Gateways (organization)

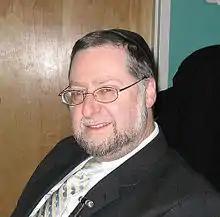
Rabbi Mordechai Becher before a presentation, February 2009

Rabbi Mordechai Becher is an author and lecturer on topics of Jewish philosophy and ritual law and practice.